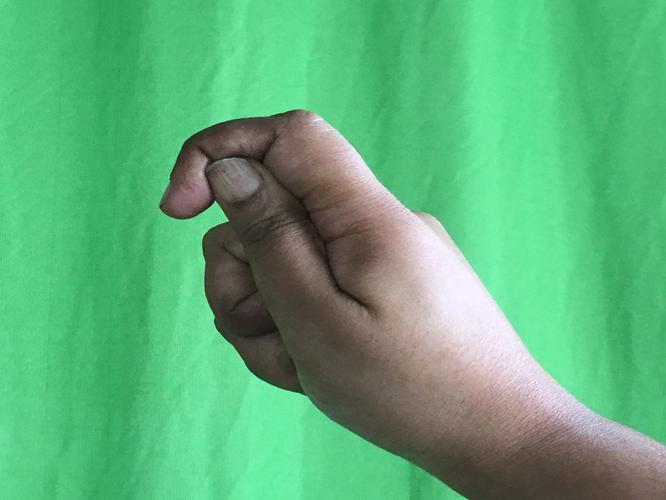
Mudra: Kapith
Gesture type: single_hand